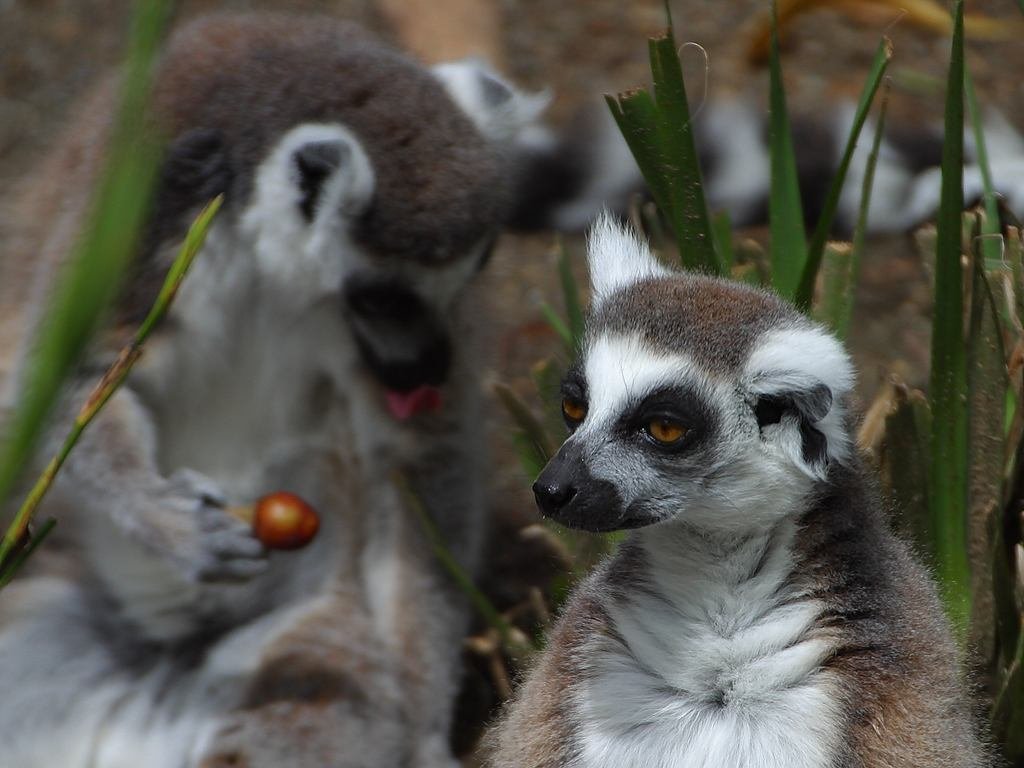
nature, animal, cute, wildlife, zoo, mammal, black, monkey, fauna, primate, lemur catta, ape, head, vertebrate, cheeky, primates, lemur, lemurs, intelligent, omnivore